Macedonian Handball Federation

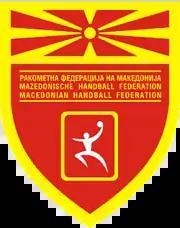

The Macedonian Handball Federation (Macedonian: Ракометна федерација на Македонија) commonly known by its acronym, RFM, is the national governing body of handball in North Macedonia. Its headquarters are in Skopje and it reestablish its membership as a single Republic of the EHF and IHF in 1993. Macedonian Handball Federation is responsible for the organization and governance of handball's major local championships in the country and also runs the Macedonian Men's and Women's national teams.